Rudolph Hiemstra

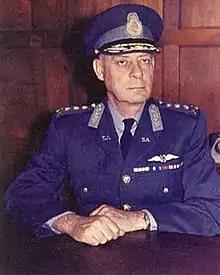

General Rudolph Christiaan Hiemstra (10 March 191226 July 2007) was a South African Air Force commander who served as Commandant General of the South African Defence Force.